Queenie's Castle

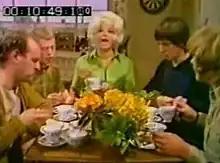
Main cast

Queenie's Castle is a British sitcom set in early 1970s Leeds, West Yorkshire. The series was made for the ITV by Yorkshire Television and aired from 1970 to 1972. The series starred British actress Diana Dors.